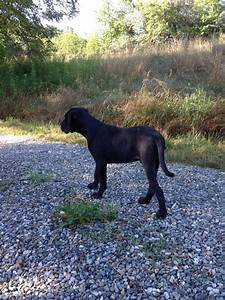
Label: cane